Cloncurry, Queensland

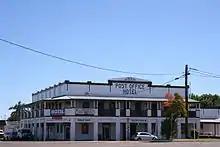
Post Office Hotel

The Flinders Highway enters from the east and the Barkly Highway exits to the west. The Landsborough Highway enters from the south-east and the Burke Developmental Road exits to the north.